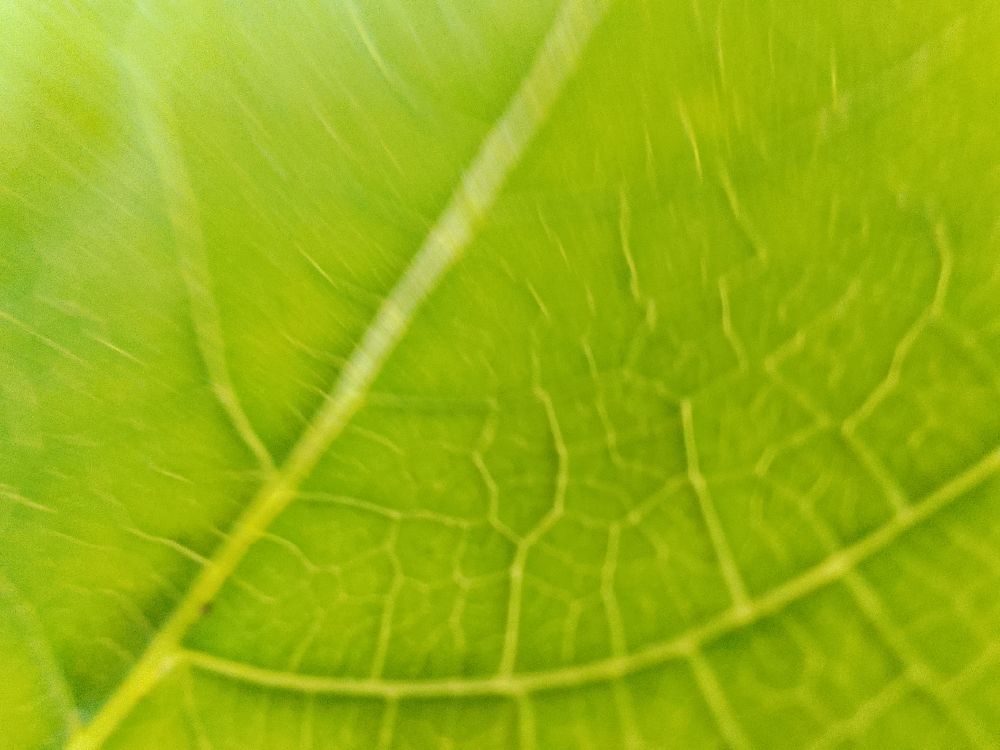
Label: healthy